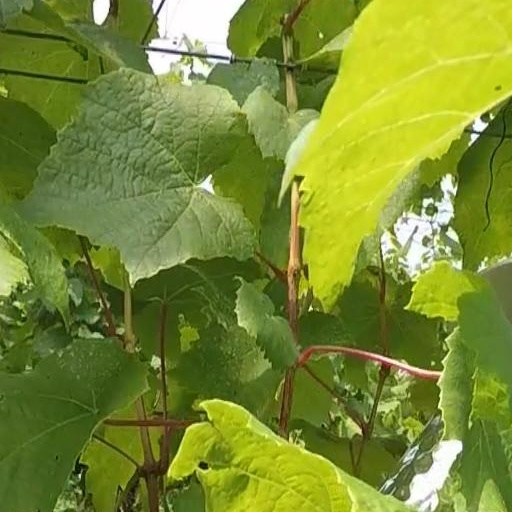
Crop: grape